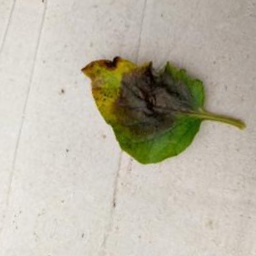
Etiqueta: Late Blight